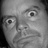
Emotion: surprise